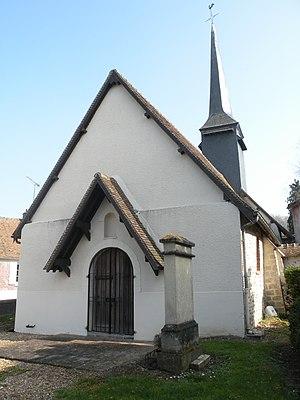
Villers-sur-Trie